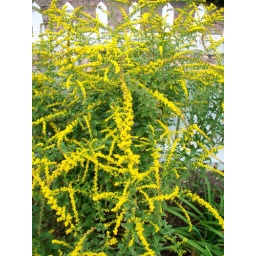
yellow flowers in the garden